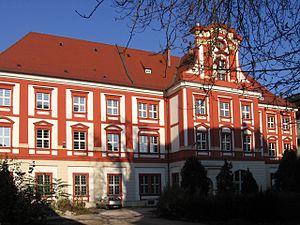
L'ancien St. Matthias-Gymnasium était un collège jésuite, puis Gymnasium, situé à Breslau en Silésie prussienne. Fondé en 1659 par un groupe de jésuites il cessa d'exister en 1945, lorsque la région devint polonaise. L'édifice abrite aujourd'hui l'Ossolineum qui se trouvait autrefois à Lwow.
L'Ossolineum est une fondation importante pour la science et la culture polonaise réunissant jusqu’en 1939 une bibliothèque, une maison d’édition et le musée des princes Lubomirski. L’Ossolineum a été fondé en 1817 par Józef Maksymilian Ossoliński, et ouvert en 1827 à Lwów alors sous occupation autrichienne.